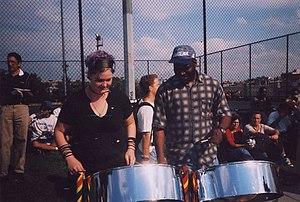
Le carnaval est un type de fête relativement répandu en Europe et en Amérique. Il consiste généralement en une période où les habitants de la ville sortent déguisés et se retrouvent pour chanter, danser, faire de la musique dans les rues, jeter des confettis et serpentins, défiler, éventuellement autour d’une parade.